Automatic weather station

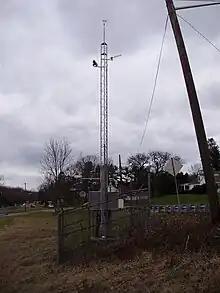
An RWIS station

Unlike manual weather stations, automated airport weather stations cannot report the class and amount of clouds. Also, precipitation measurements are difficult, especially for snow, as the gauge must empty itself between observations. For present weather, all phenomena that do not touch the sensor, such as fog patches, remain unobserved. The change from manual observations to automatic weather stations is a major non-climatic change in the climate record. The change in instrumentation, enclosure and location can lead to a jump in, for example, the measured temperature or precipitation values, which can lead to erroneous estimates of climate trends. This change, and related non-climatic changes, have to be removed by homogenization.